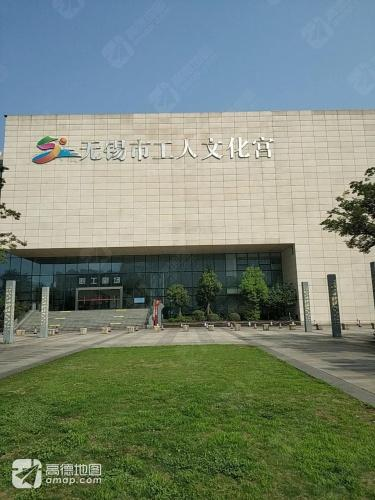
地标名称：无锡市工人文化宫
所在城市：无锡市·滨湖区